Siquijor

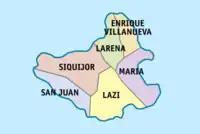
Political divisions

The lone legislative district of Siquijor is the representation of the province in various national legislatures. The current representative is Zaldy S. Villa of PDP-Laban.